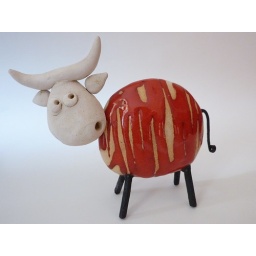
Also available in blue, yellow, orange, green, black &amp;amp; white